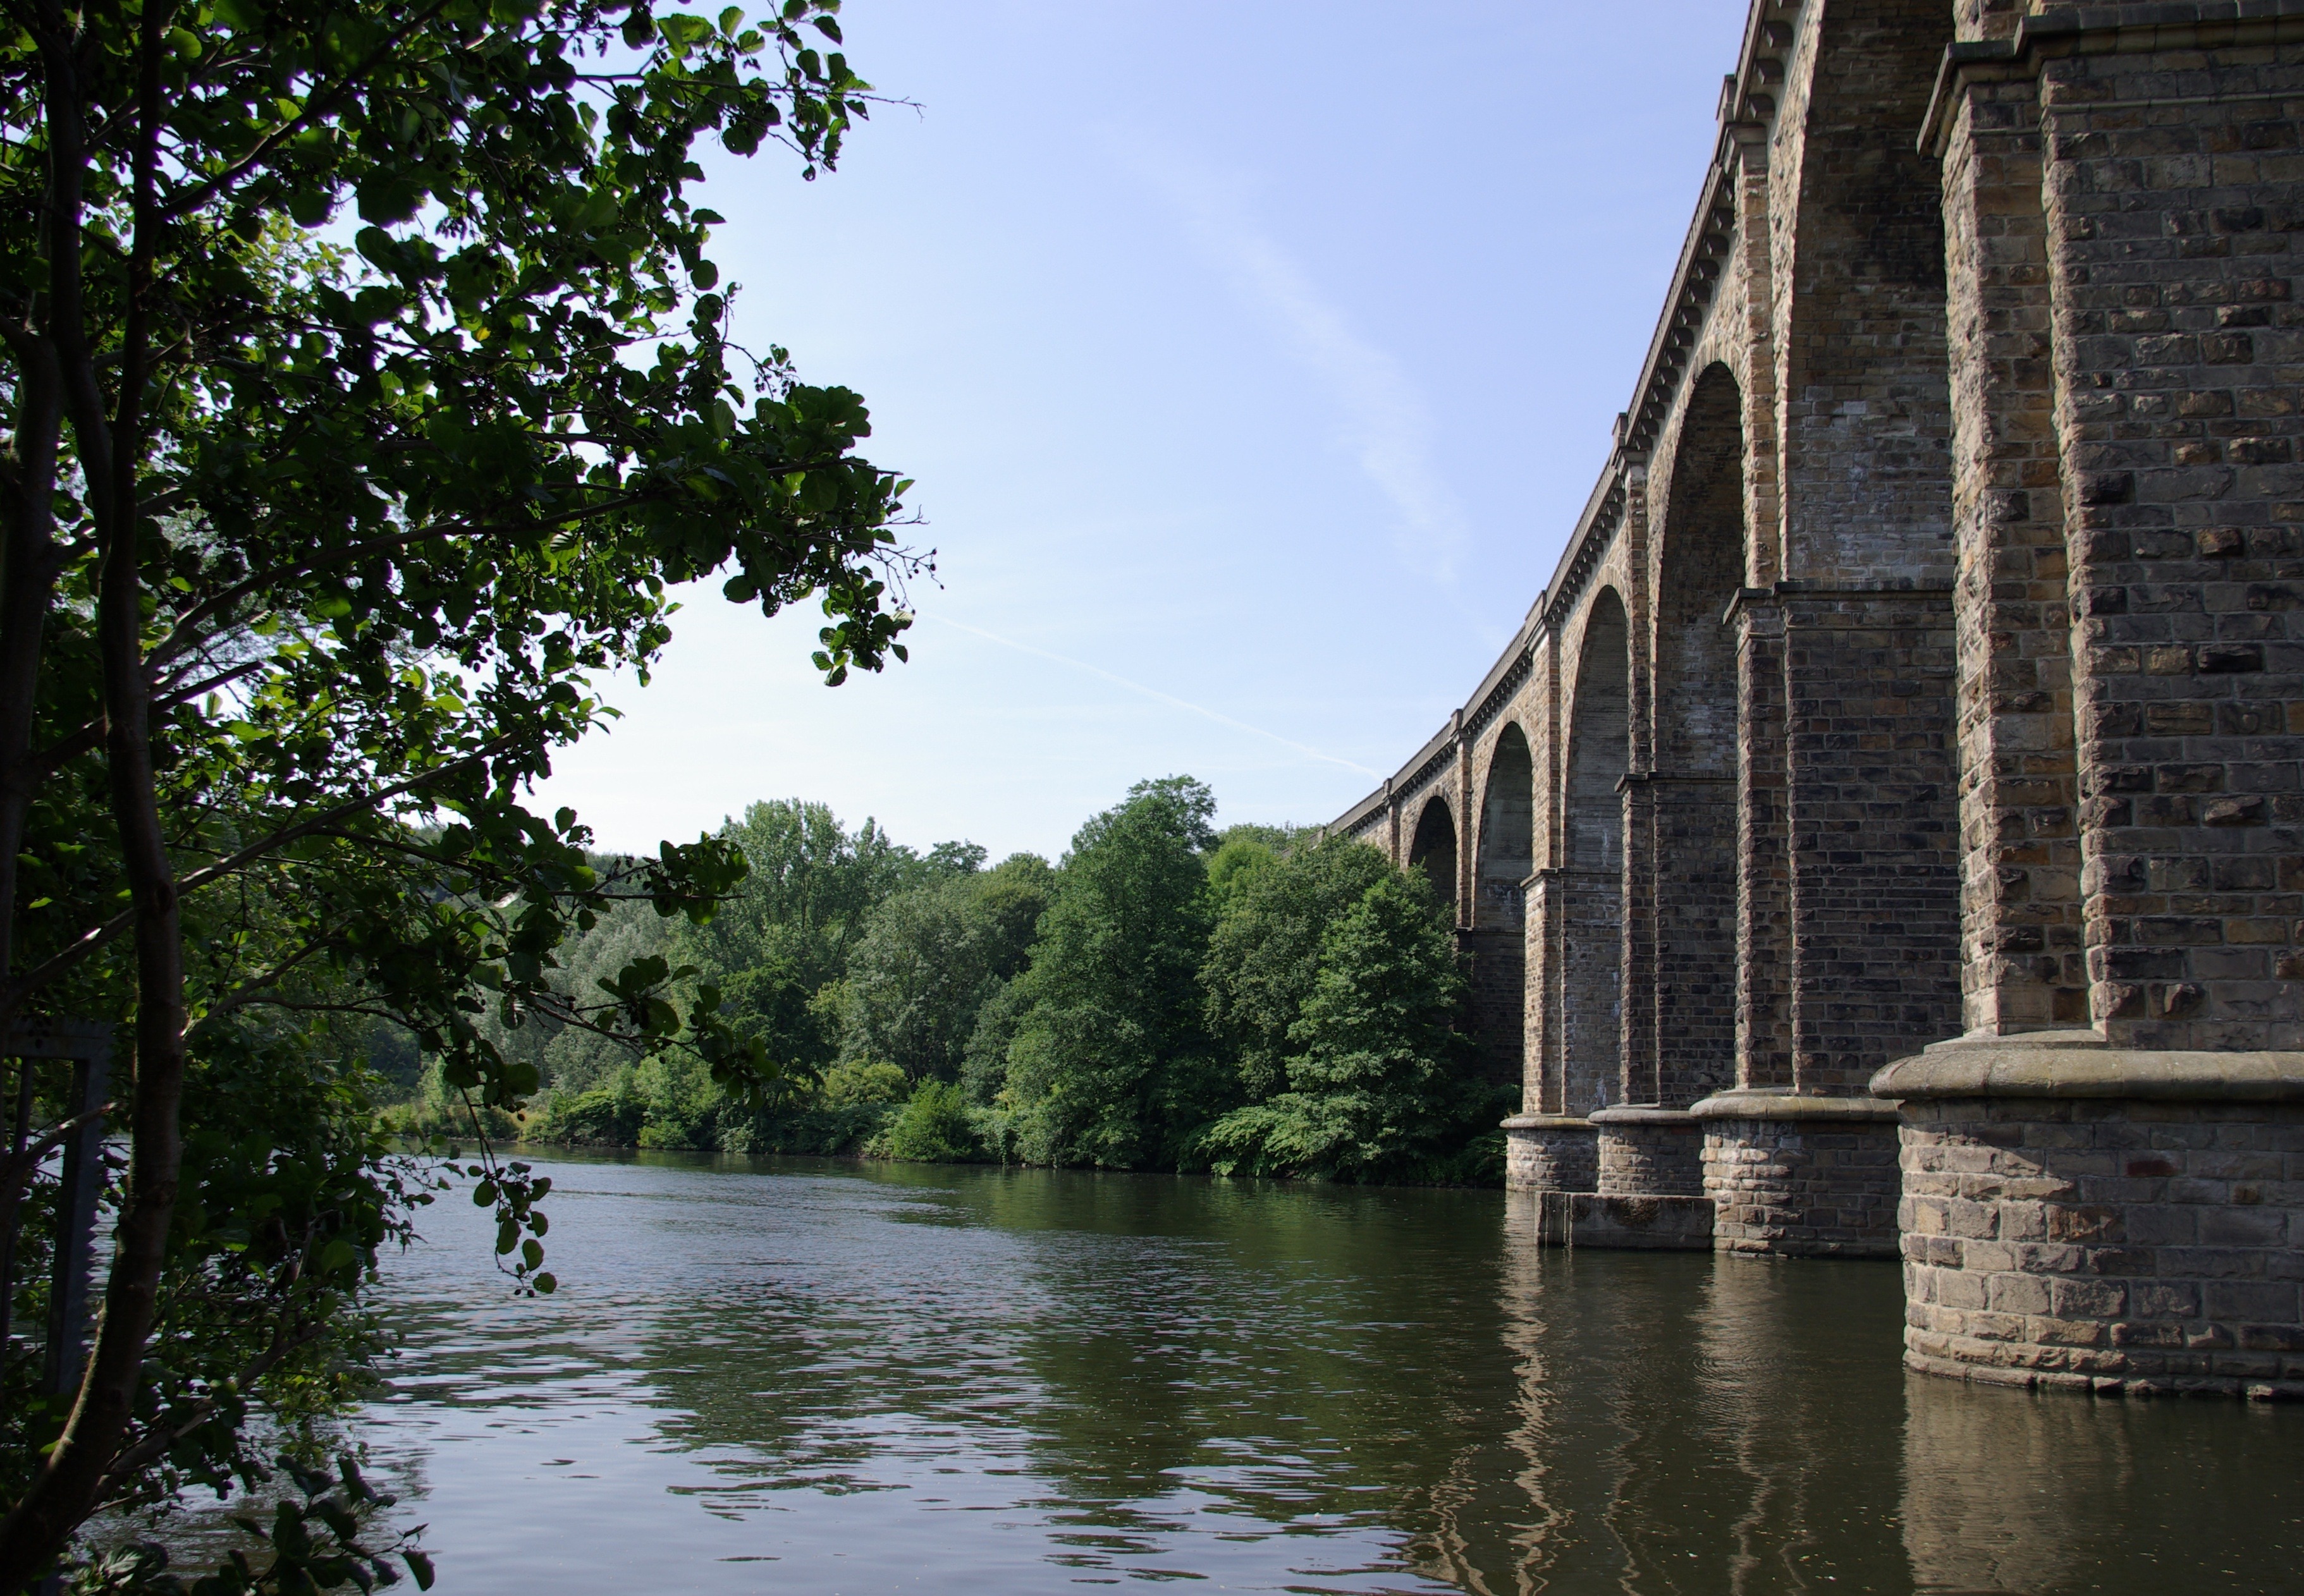
landscape, tree, water, nature, bridge, lake, river, canal, reflection, waterway, aqueduct, eisenbahbruecke